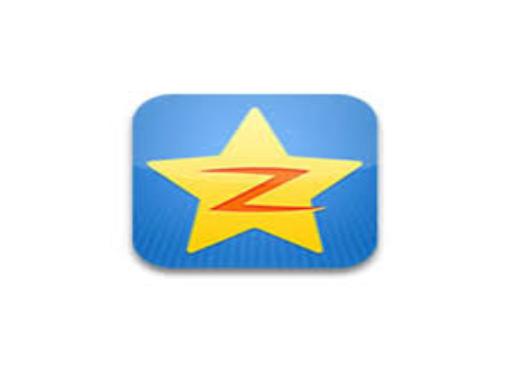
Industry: Leisure